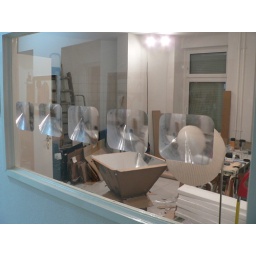
the view through the window shows solar oven #3 in progress